John I Albert

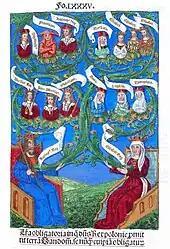
Casimir IV and Elizabeth Habsburg with their thirteen children, 1506. John Albert is placed between brothers Alexander and Vladislaus.

John was born on 27 December 1459 at Wawel Castle in Kraków, which served as the seat of Polish monarchs. He was one of thirteen children and the third son born to Casimir IV Jagiellon and Elizabeth Habsburg. His mother was the second child of Albert II, Duke of Austria and King of the Romans, and the granddaughter of Sigismund, Holy Roman Emperor. It was the ambition of John's parents to install one of their sons as Emperor in the Holy Roman Empire. Thus, he received the second name Albert at christening to honour his maternal grandfather and in the hope of securing his candidacy to the Imperial throne.